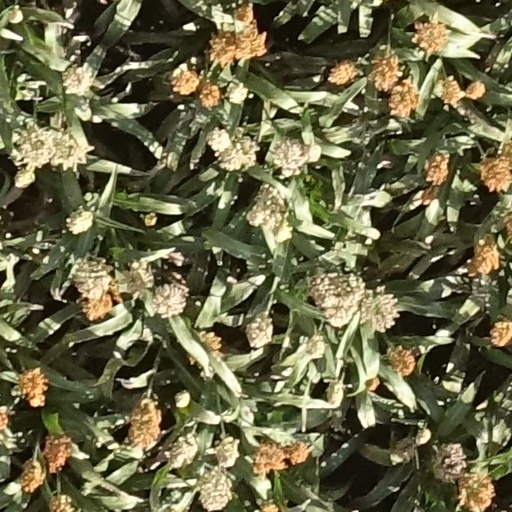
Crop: sorghum